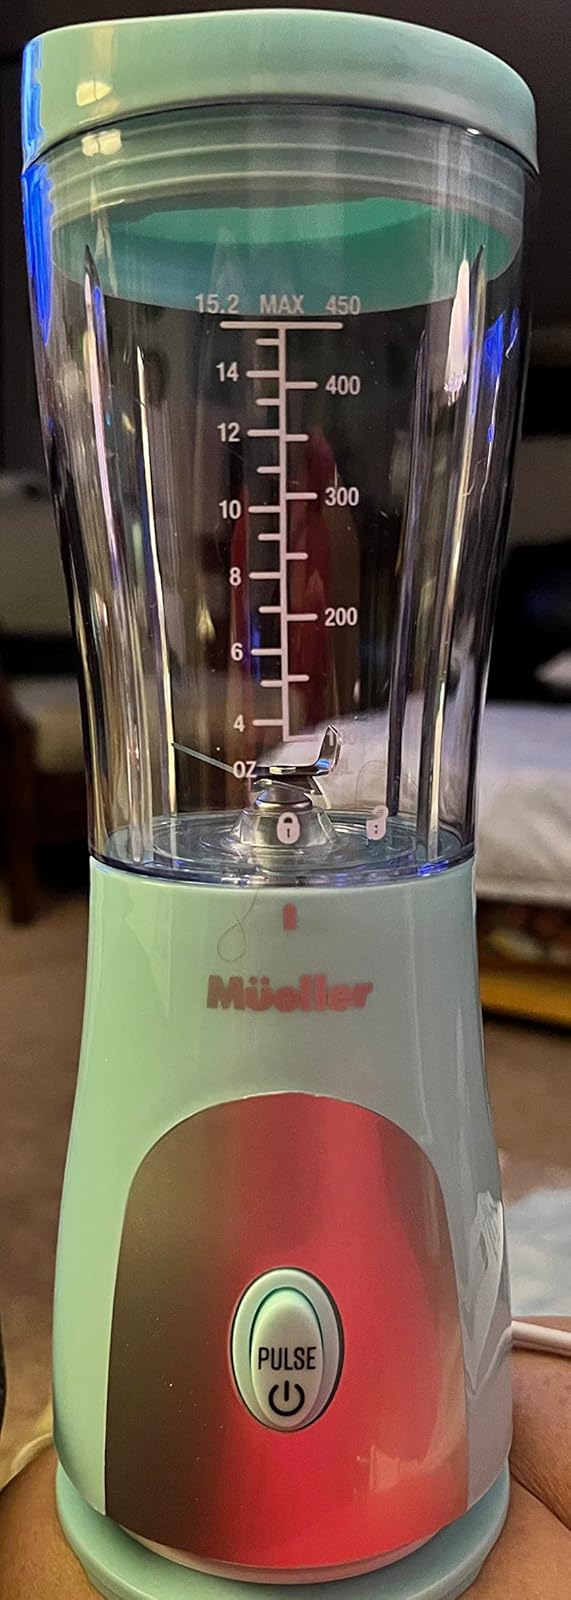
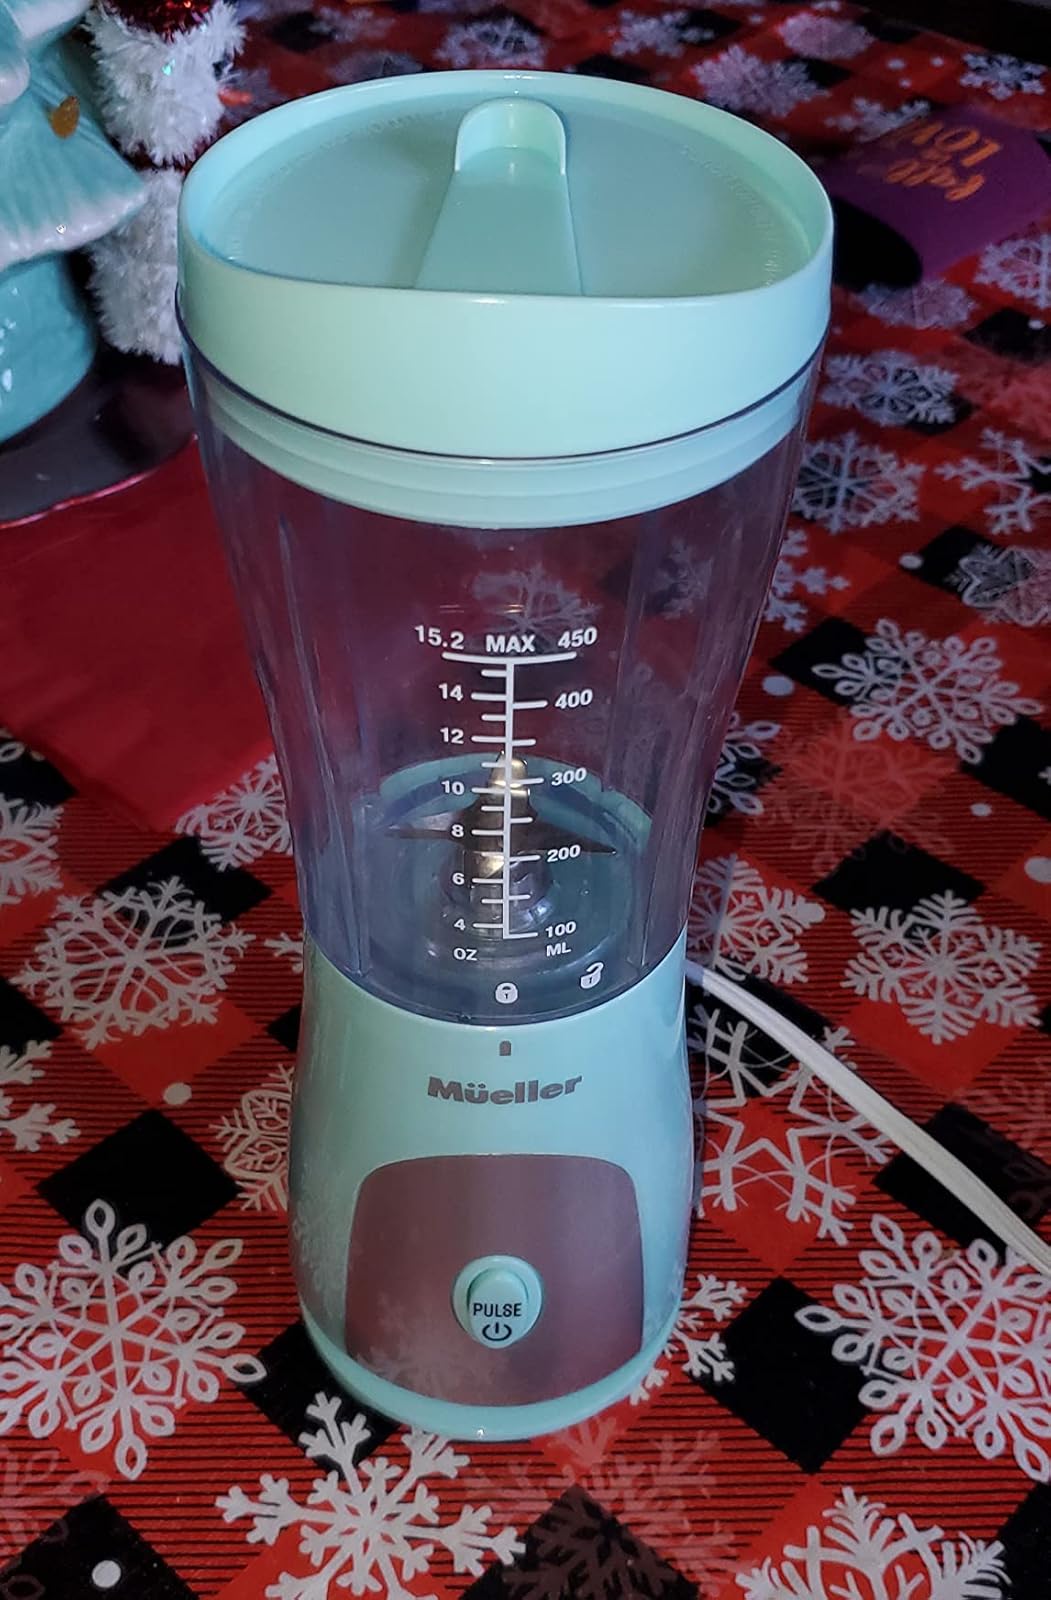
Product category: items_blender
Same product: yes